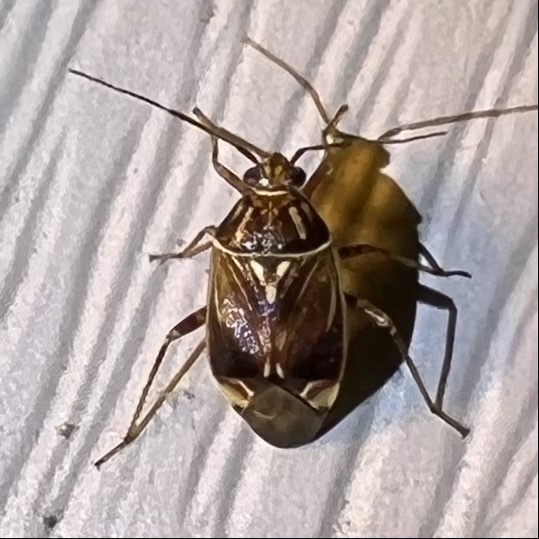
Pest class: lygus_bug